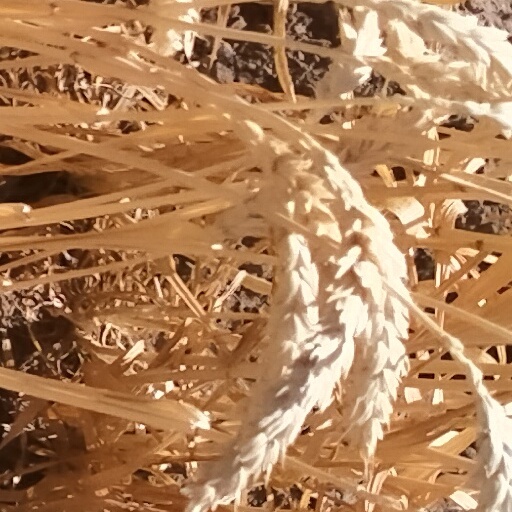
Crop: wheat